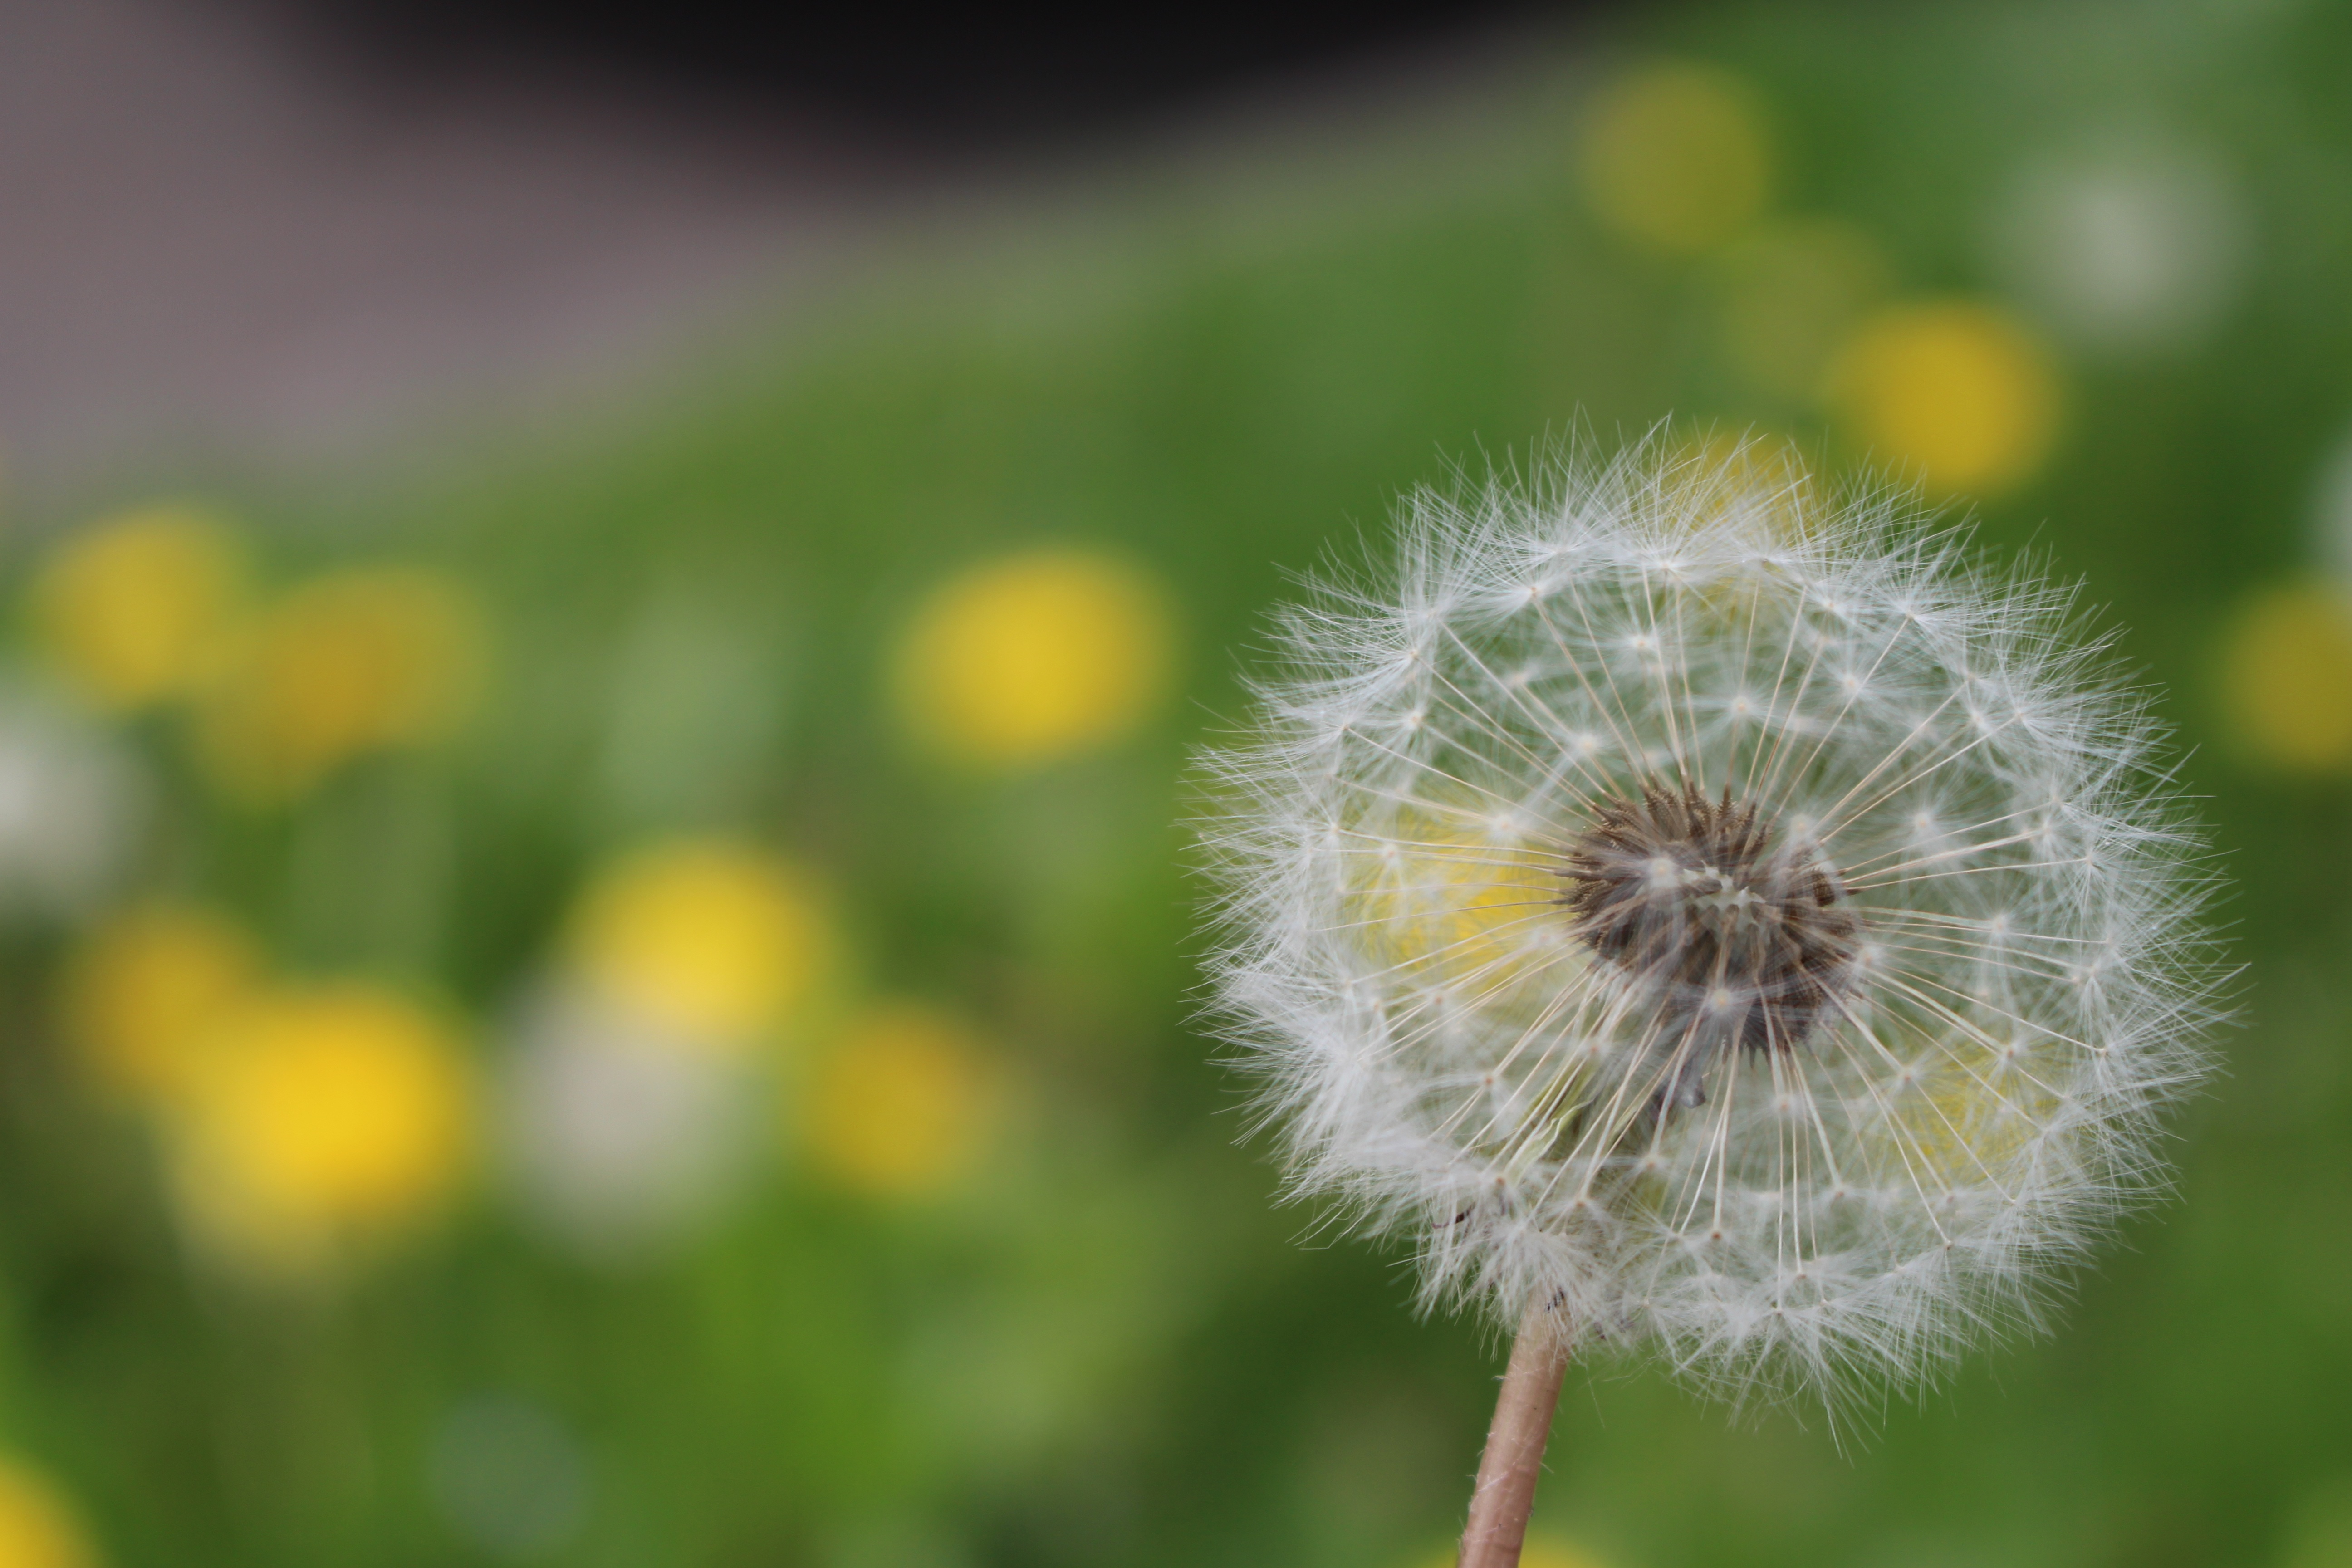
nature, grass, blossom, plant, field, photography, meadow, dandelion, flower, petal, bloom, summer, spring, green, produce, macro, botany, yellow, close, flora, wildflower, close up, pointed flower, seeds, roadside, macro photography, flying seeds, flowering plant, daisy family, plants green, plant stem, land plant, dandelion crown